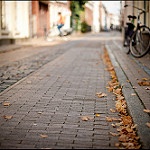
Scene: Outdoor